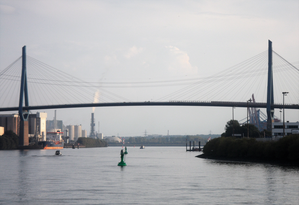
Le pont Köhlbrand le 20 septembre 2014